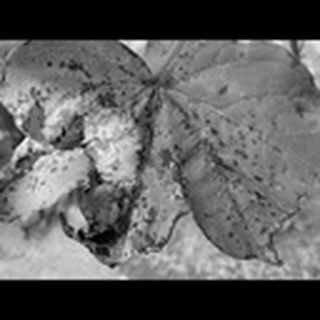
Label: cotton_bacterial_blight